Asgard (yacht)

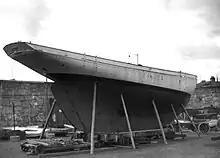
"Asgard", 1960 Dublin Docks.

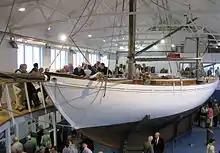
The newly restored "Asgard" at Collins Barracks. Taken at official opening, 9 August 2012.

In 1961, she was located in the River Truro, Cornwall by the journalist Liam MacGabhann after lobby, the Irish Government procured the ageing vessel and returned her to Howth on 30 July 1961 in a re-enactment of the 1914 landing, using some of the original rifles and surviving members of the Irish Volunteers. It was used for sail training by the Irish Navy for a number of years in the 60s, and as the national sail training vessel, under the command of Capt. Erik Healy, from 1969 to 1974, when it was dry-docked and installed inside Kilmainham Gaol in Dublin where it remained as a museum attraction, until 2001.